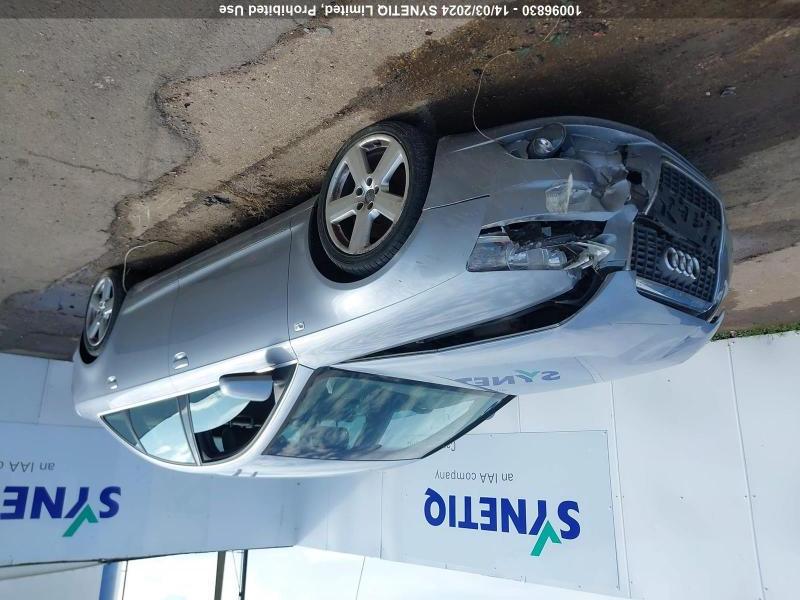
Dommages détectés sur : plaque d'immatriculation avant, pare-choc avant, feu avant gauche, capot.
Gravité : majeur